Donna Personna

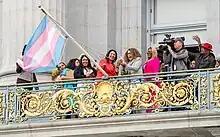
Personna and San Francisco Mayor London Breed raise the trans pride flag outside City Hall, 2023.

Personna was born in Texas in 1946 then moved to San Jose, California, at the age of one and moved to San Francisco at age 19.